The Lapidarium of Kings

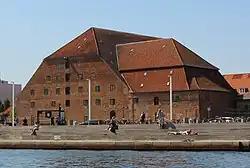
Kongernes Lapidarium

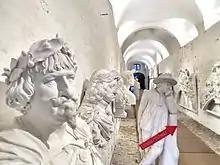
The entrance to the Lapidarium with a bust of king Christian IV to the left

The Lapidarium of Kings ("Kongernes Lapidarium") is a lapidarium in Copenhagen, Denmark. It exhibits a royal collection of